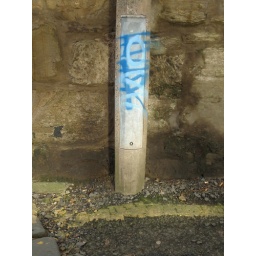
A concrete lamppost with blue graffiti above a single yellow line.